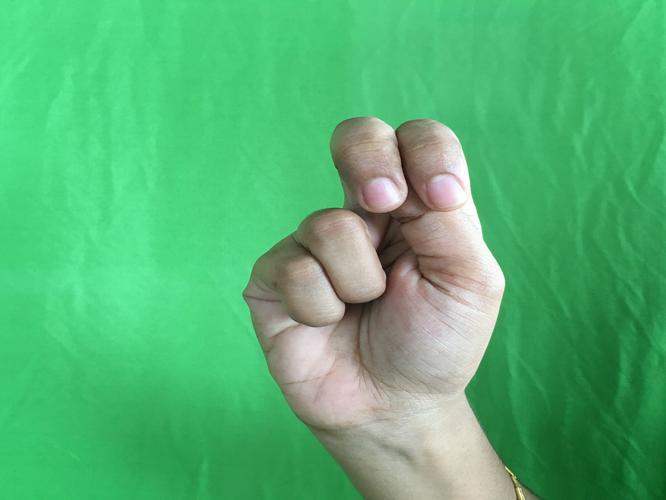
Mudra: Katakamukha_2
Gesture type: single_hand